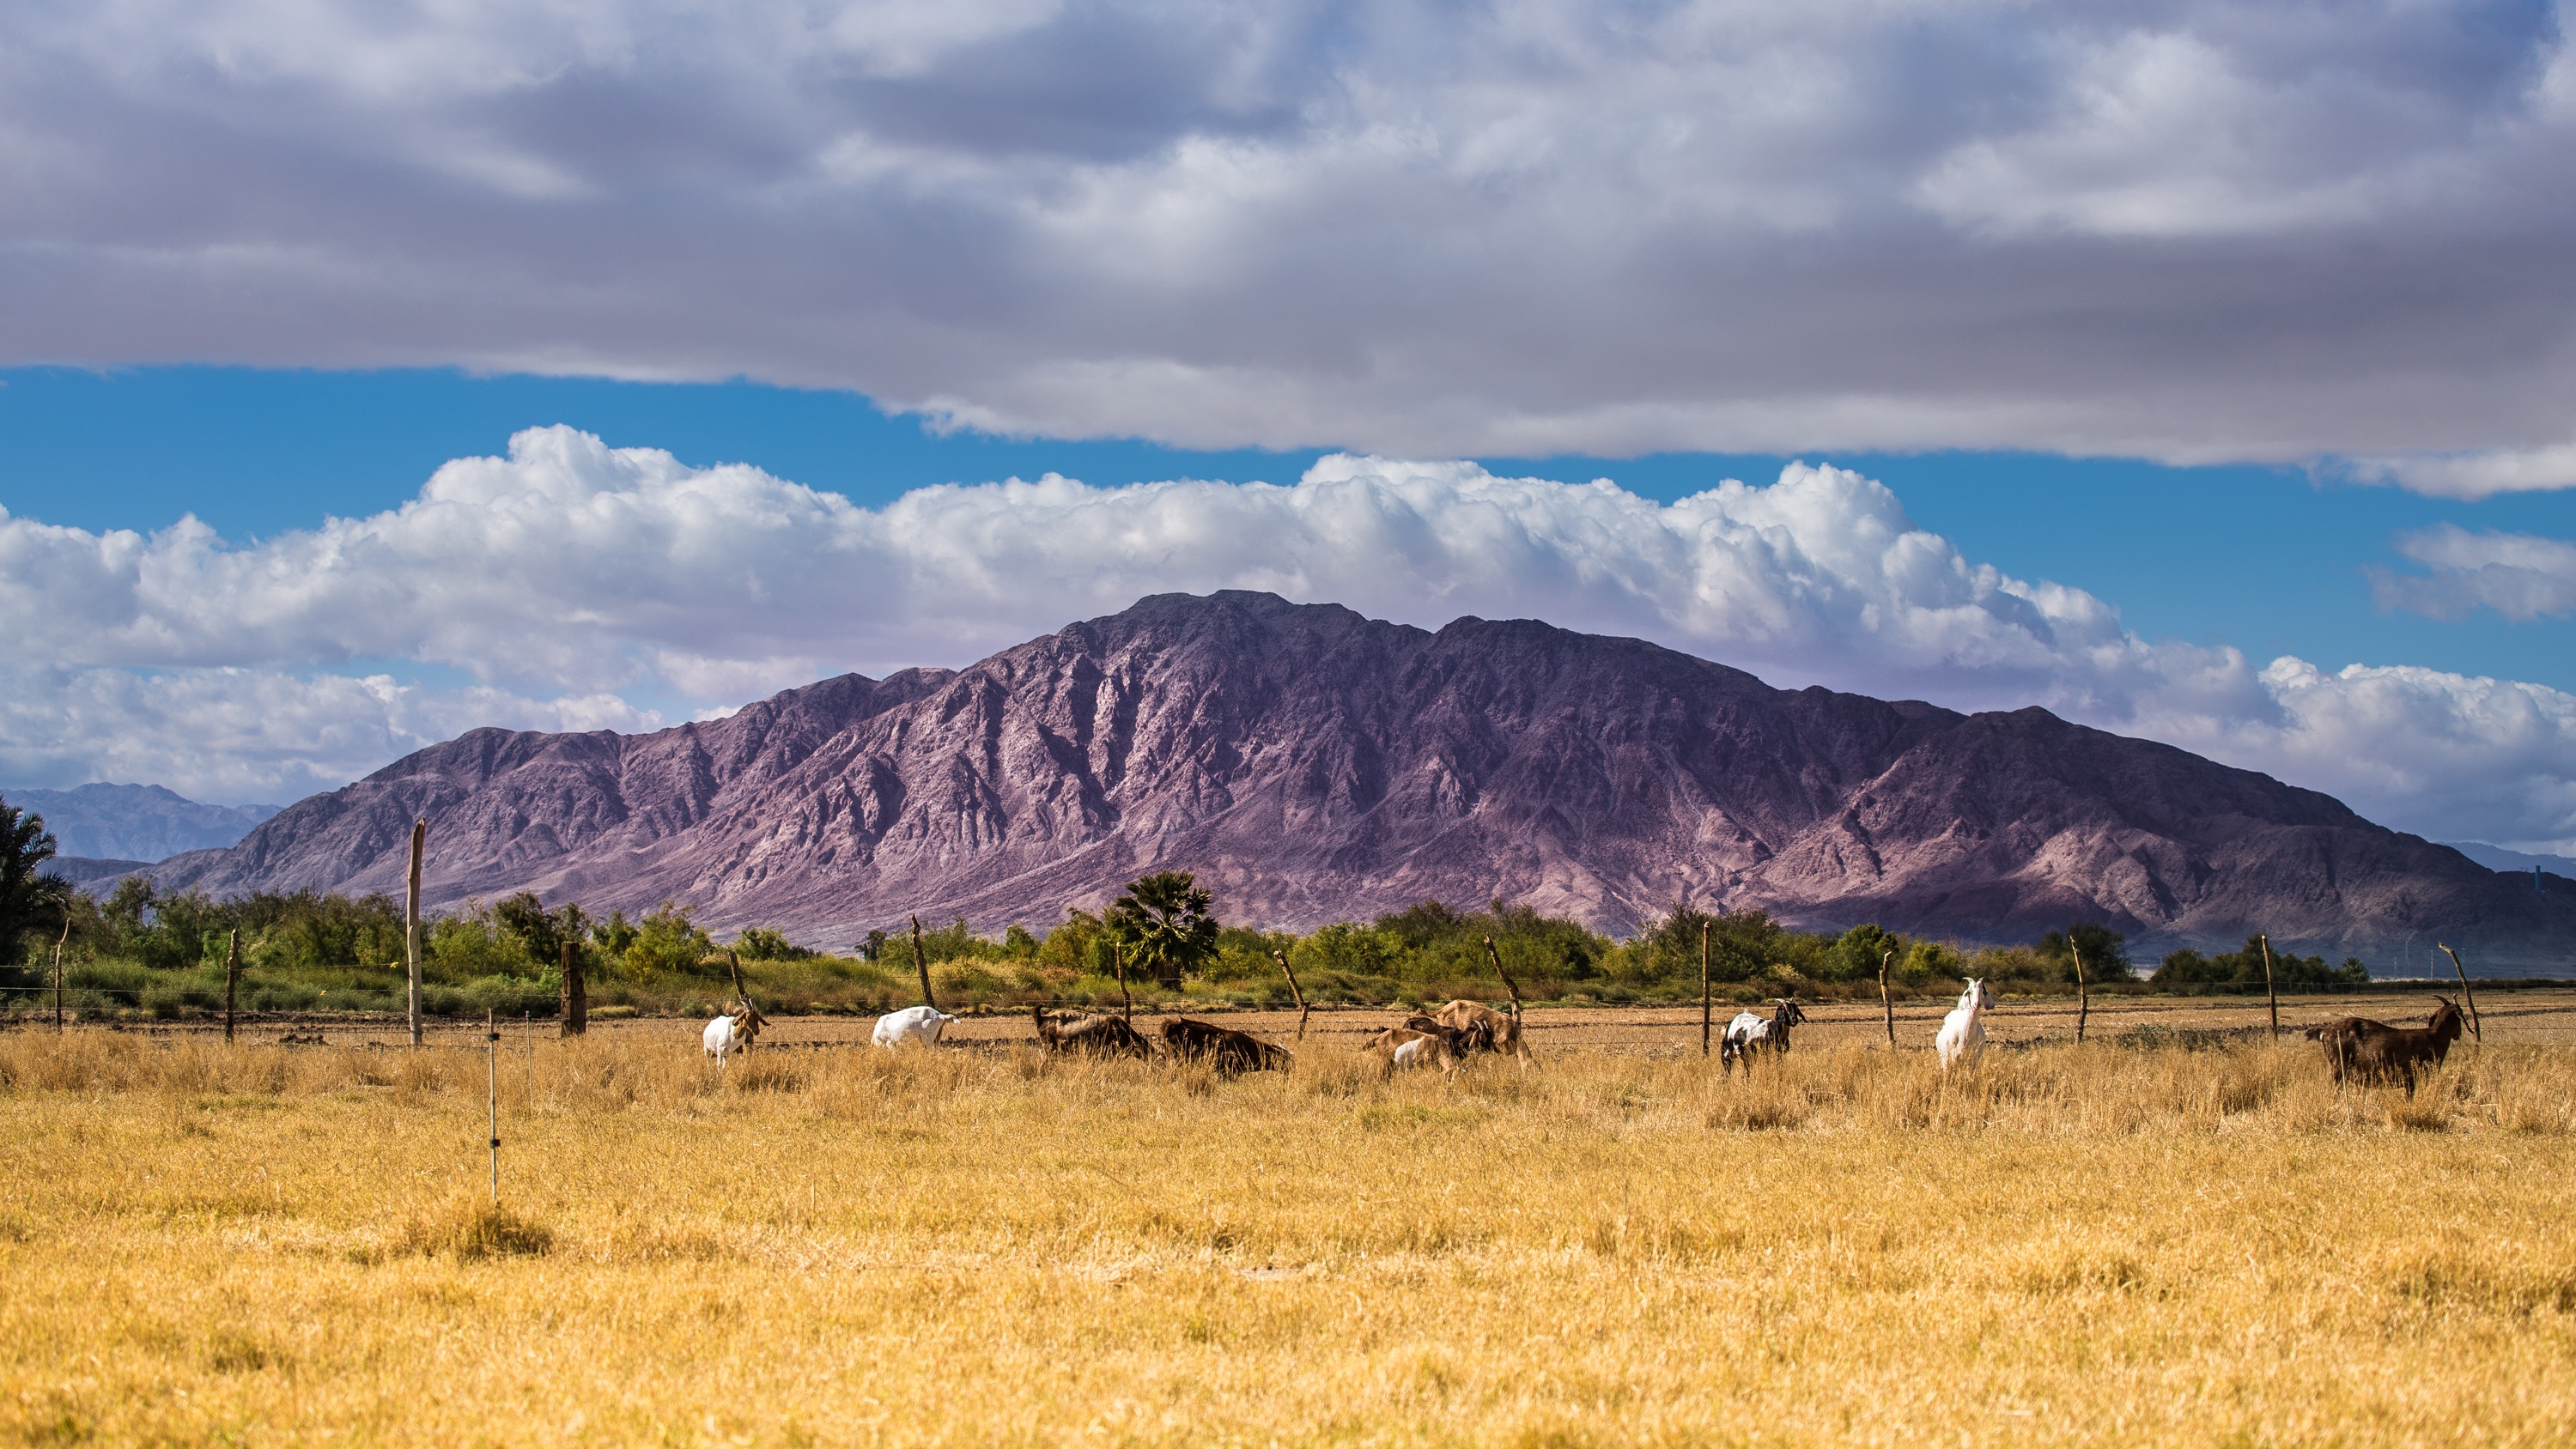
landscape, nature, wilderness, mountain, cloud, field, meadow, prairie, hill, adventure, mountain range, pasture, savanna, plain, grassland, badlands, plateau, habitat, ecosystem, steppe, rural area, landform, natural environment, geographical feature, mountainous landforms, ecoregion